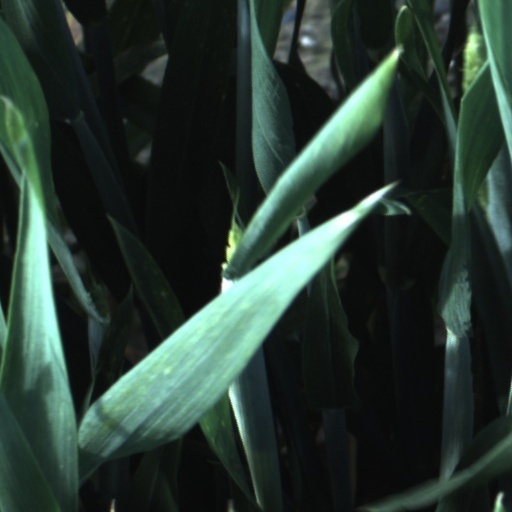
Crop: wheat